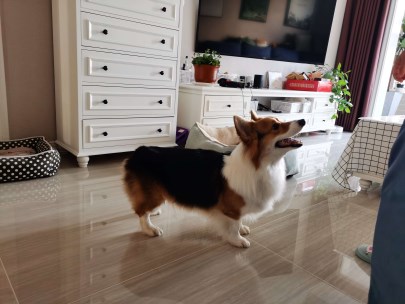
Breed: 2909-n000116-Cardigan